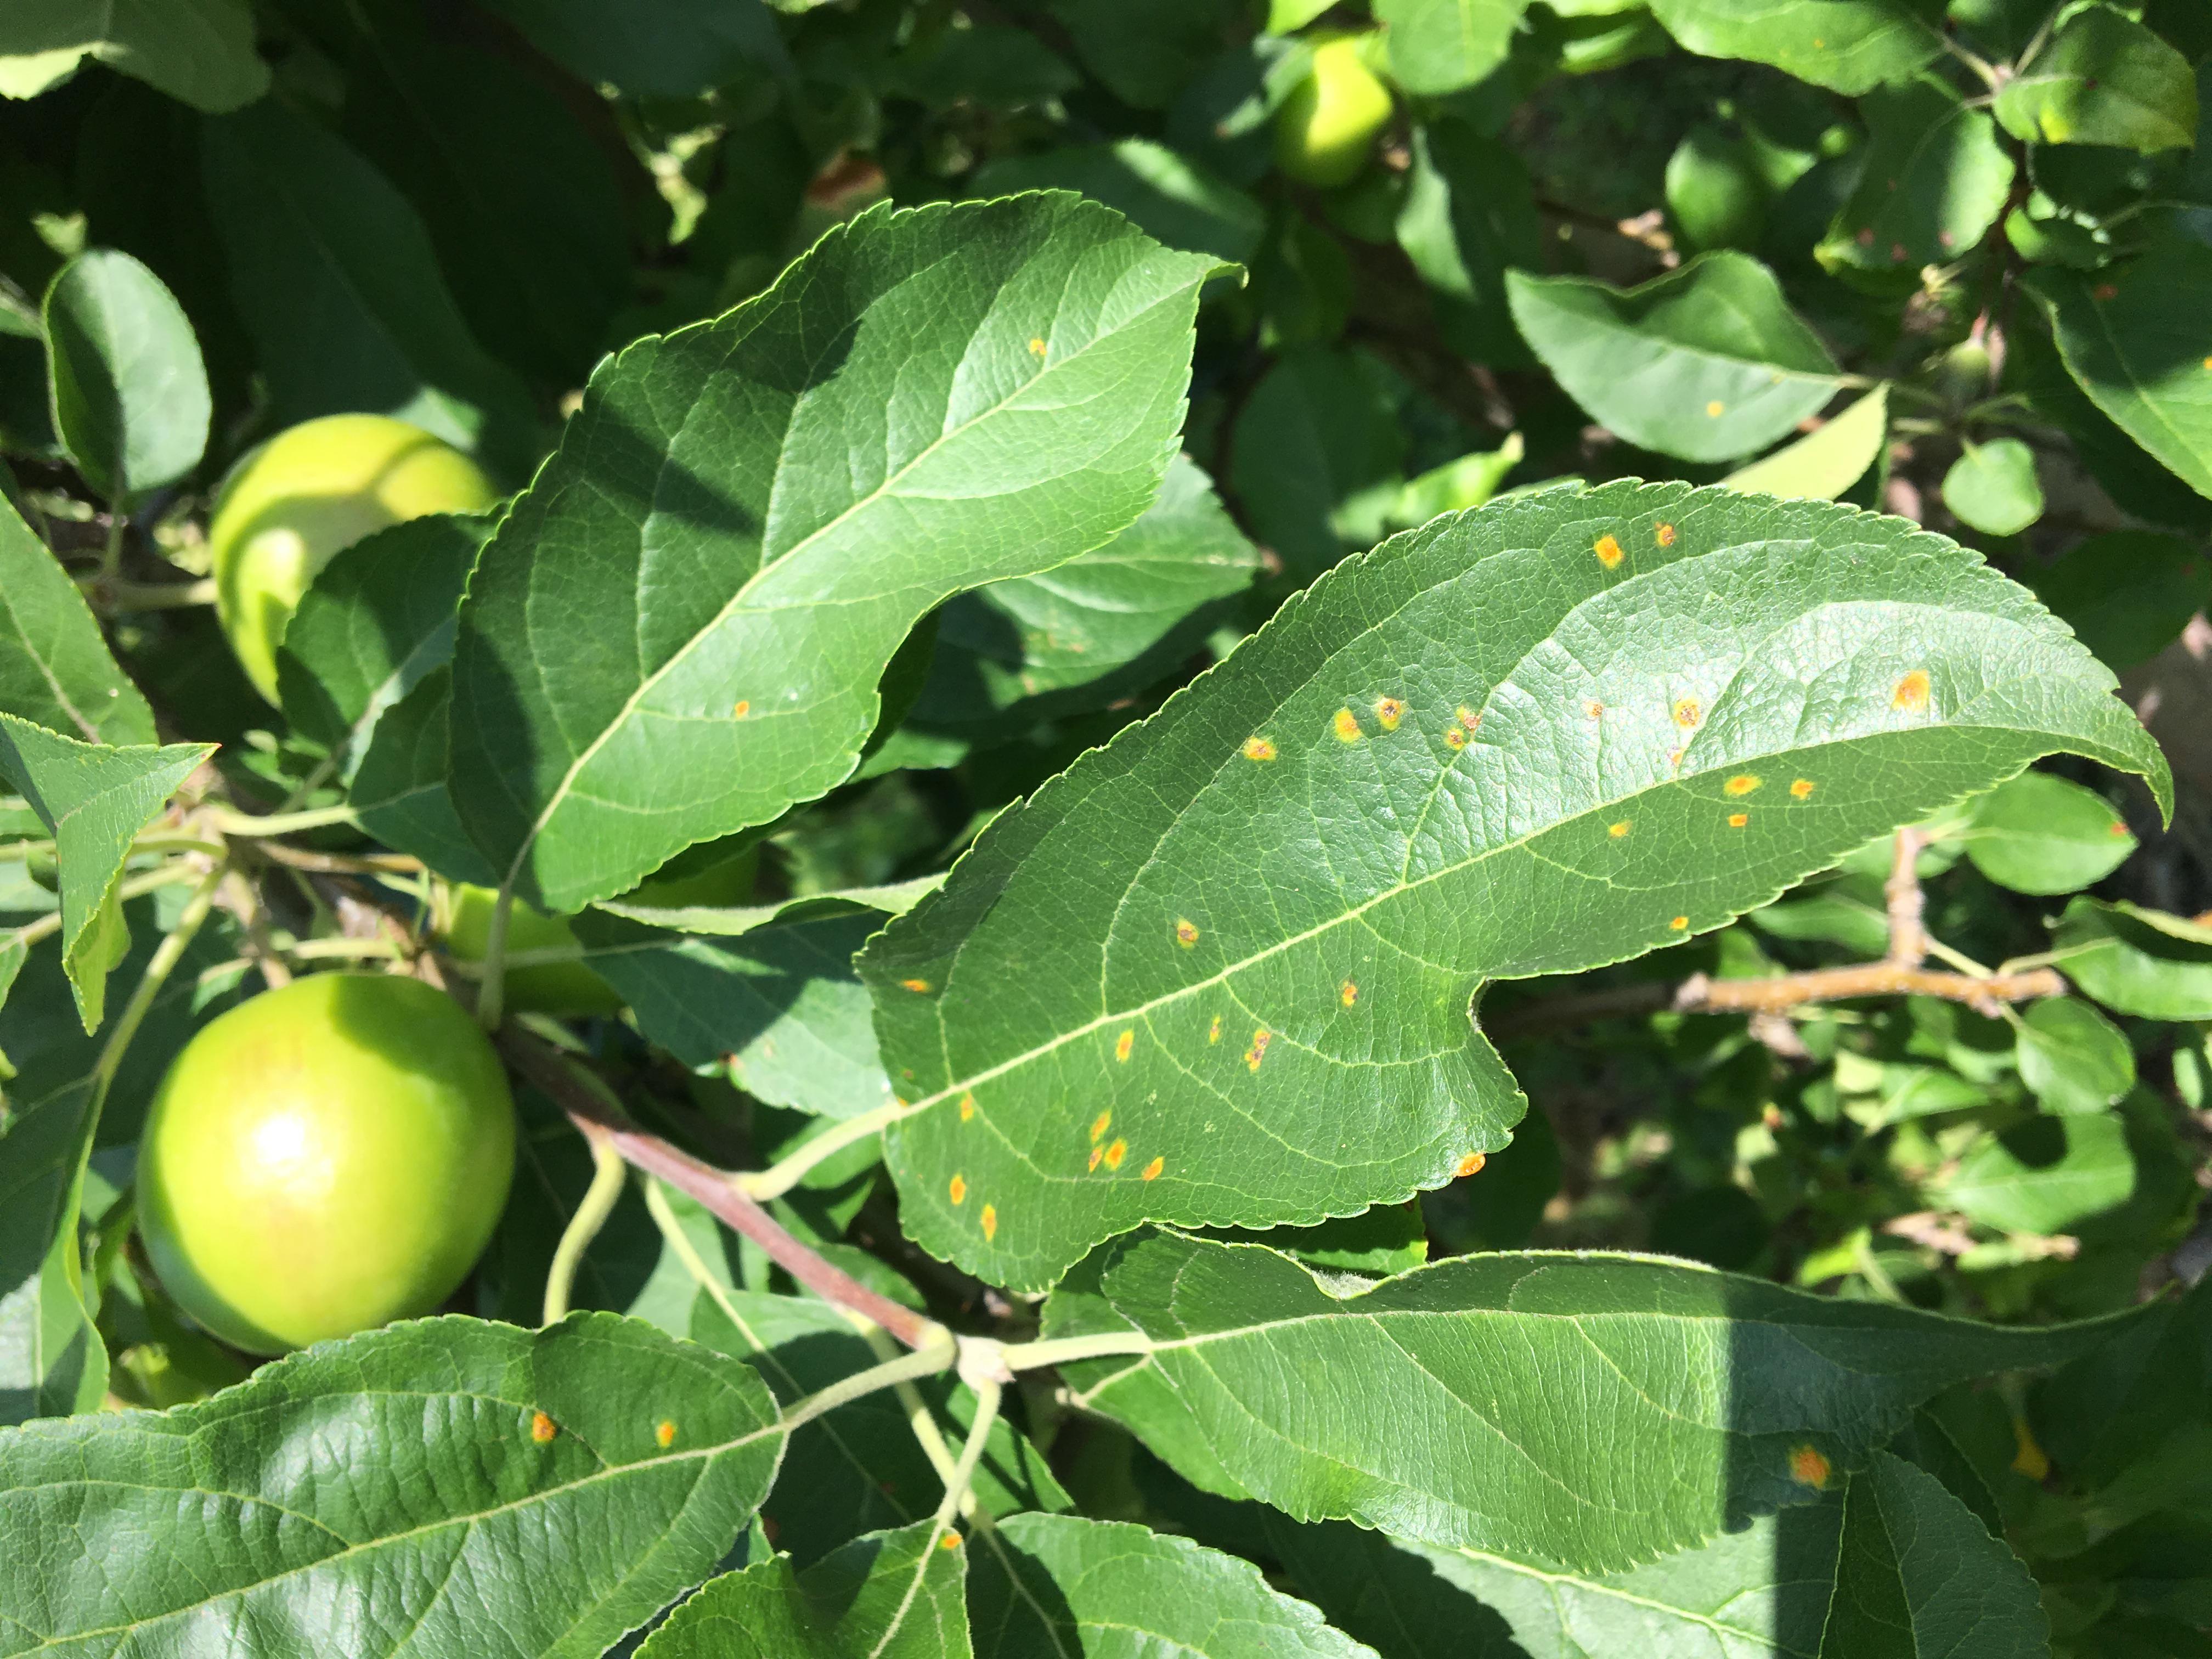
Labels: rust